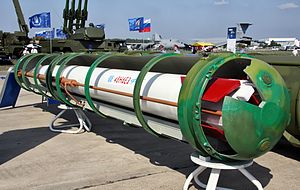
S-400 / Struktur / Modifikationer
S-400 Triumf er et moderne avanceret russisk luftværnsmissilsystem.